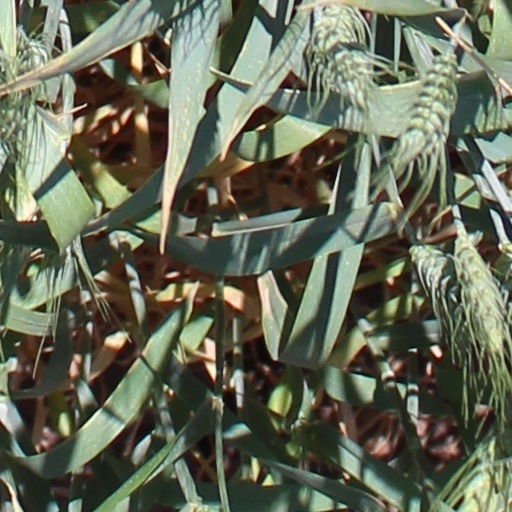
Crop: wheat